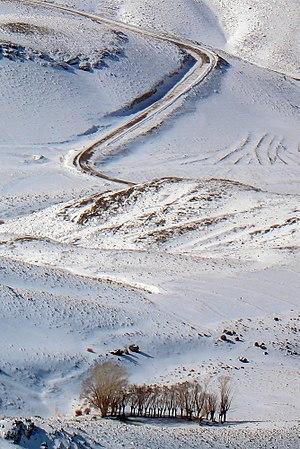
La province de Qom (en persan